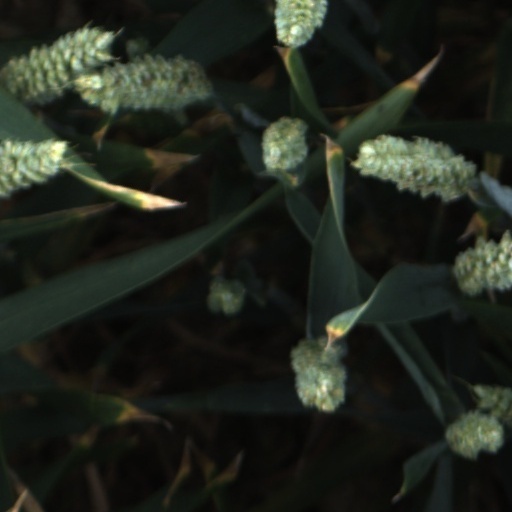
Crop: wheat